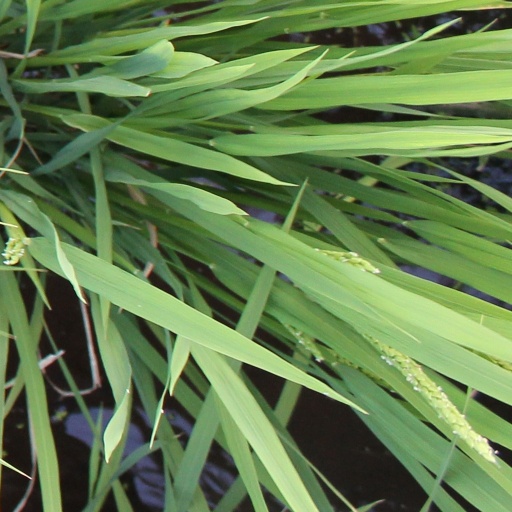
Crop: rice